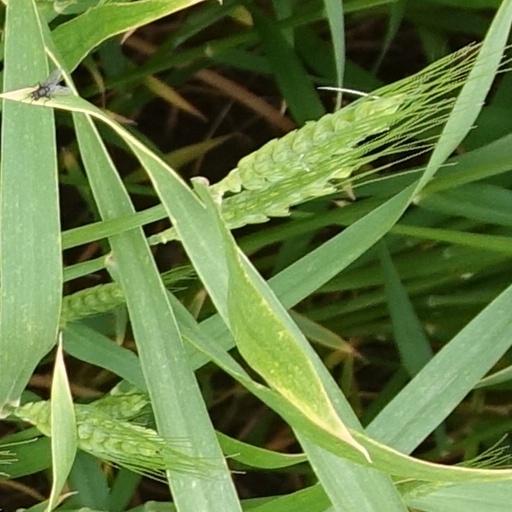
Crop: wheat